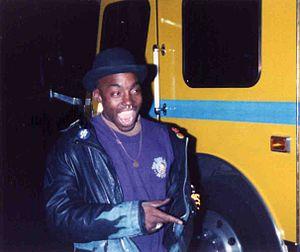
Lin Newborn était un skinhead noir de Las Vegas, dans le Nevada, connu pour avoir été assassiné avec son ami Daniel Shersty par des naziskinheads le 4 juillet 1998, dans le désert de Mojave aux portes de la ville. Né le 7 mai 1974 à Pomona en Californie, il vivait à Las Vegas où il militait activement contre le racisme, notamment en tant que chanteur du groupe Life of Lies et membre des Las Vegas Unity Skins, un « crew » de skinheads anti-racistes. Son ami Daniel Shersty, né le 8 août 1977 en Floride, travaillait sur une base de l'armée de l'air.